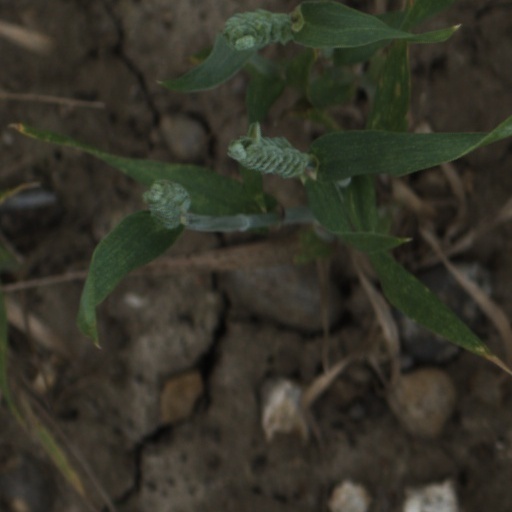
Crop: wheat